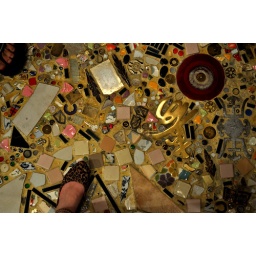
the floor in this shoe store is so amazing. i always go in there and just stare at the floor!